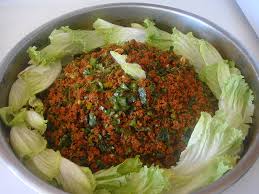
Yemek: kisir